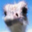
Label: bird